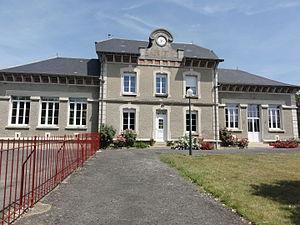
Moussy-Verneuil est une commune française située dans le département de l'Aisne, en région Hauts-de-France.